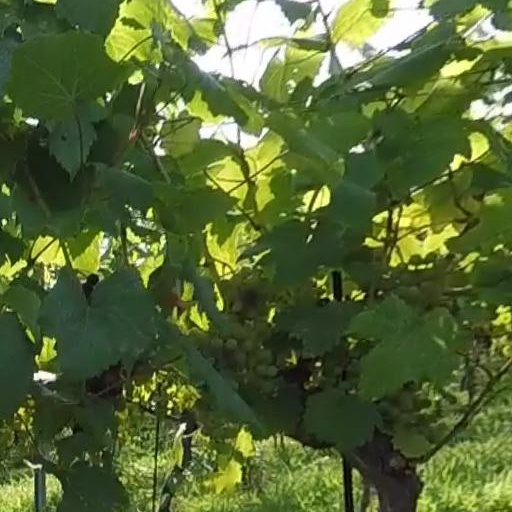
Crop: grape